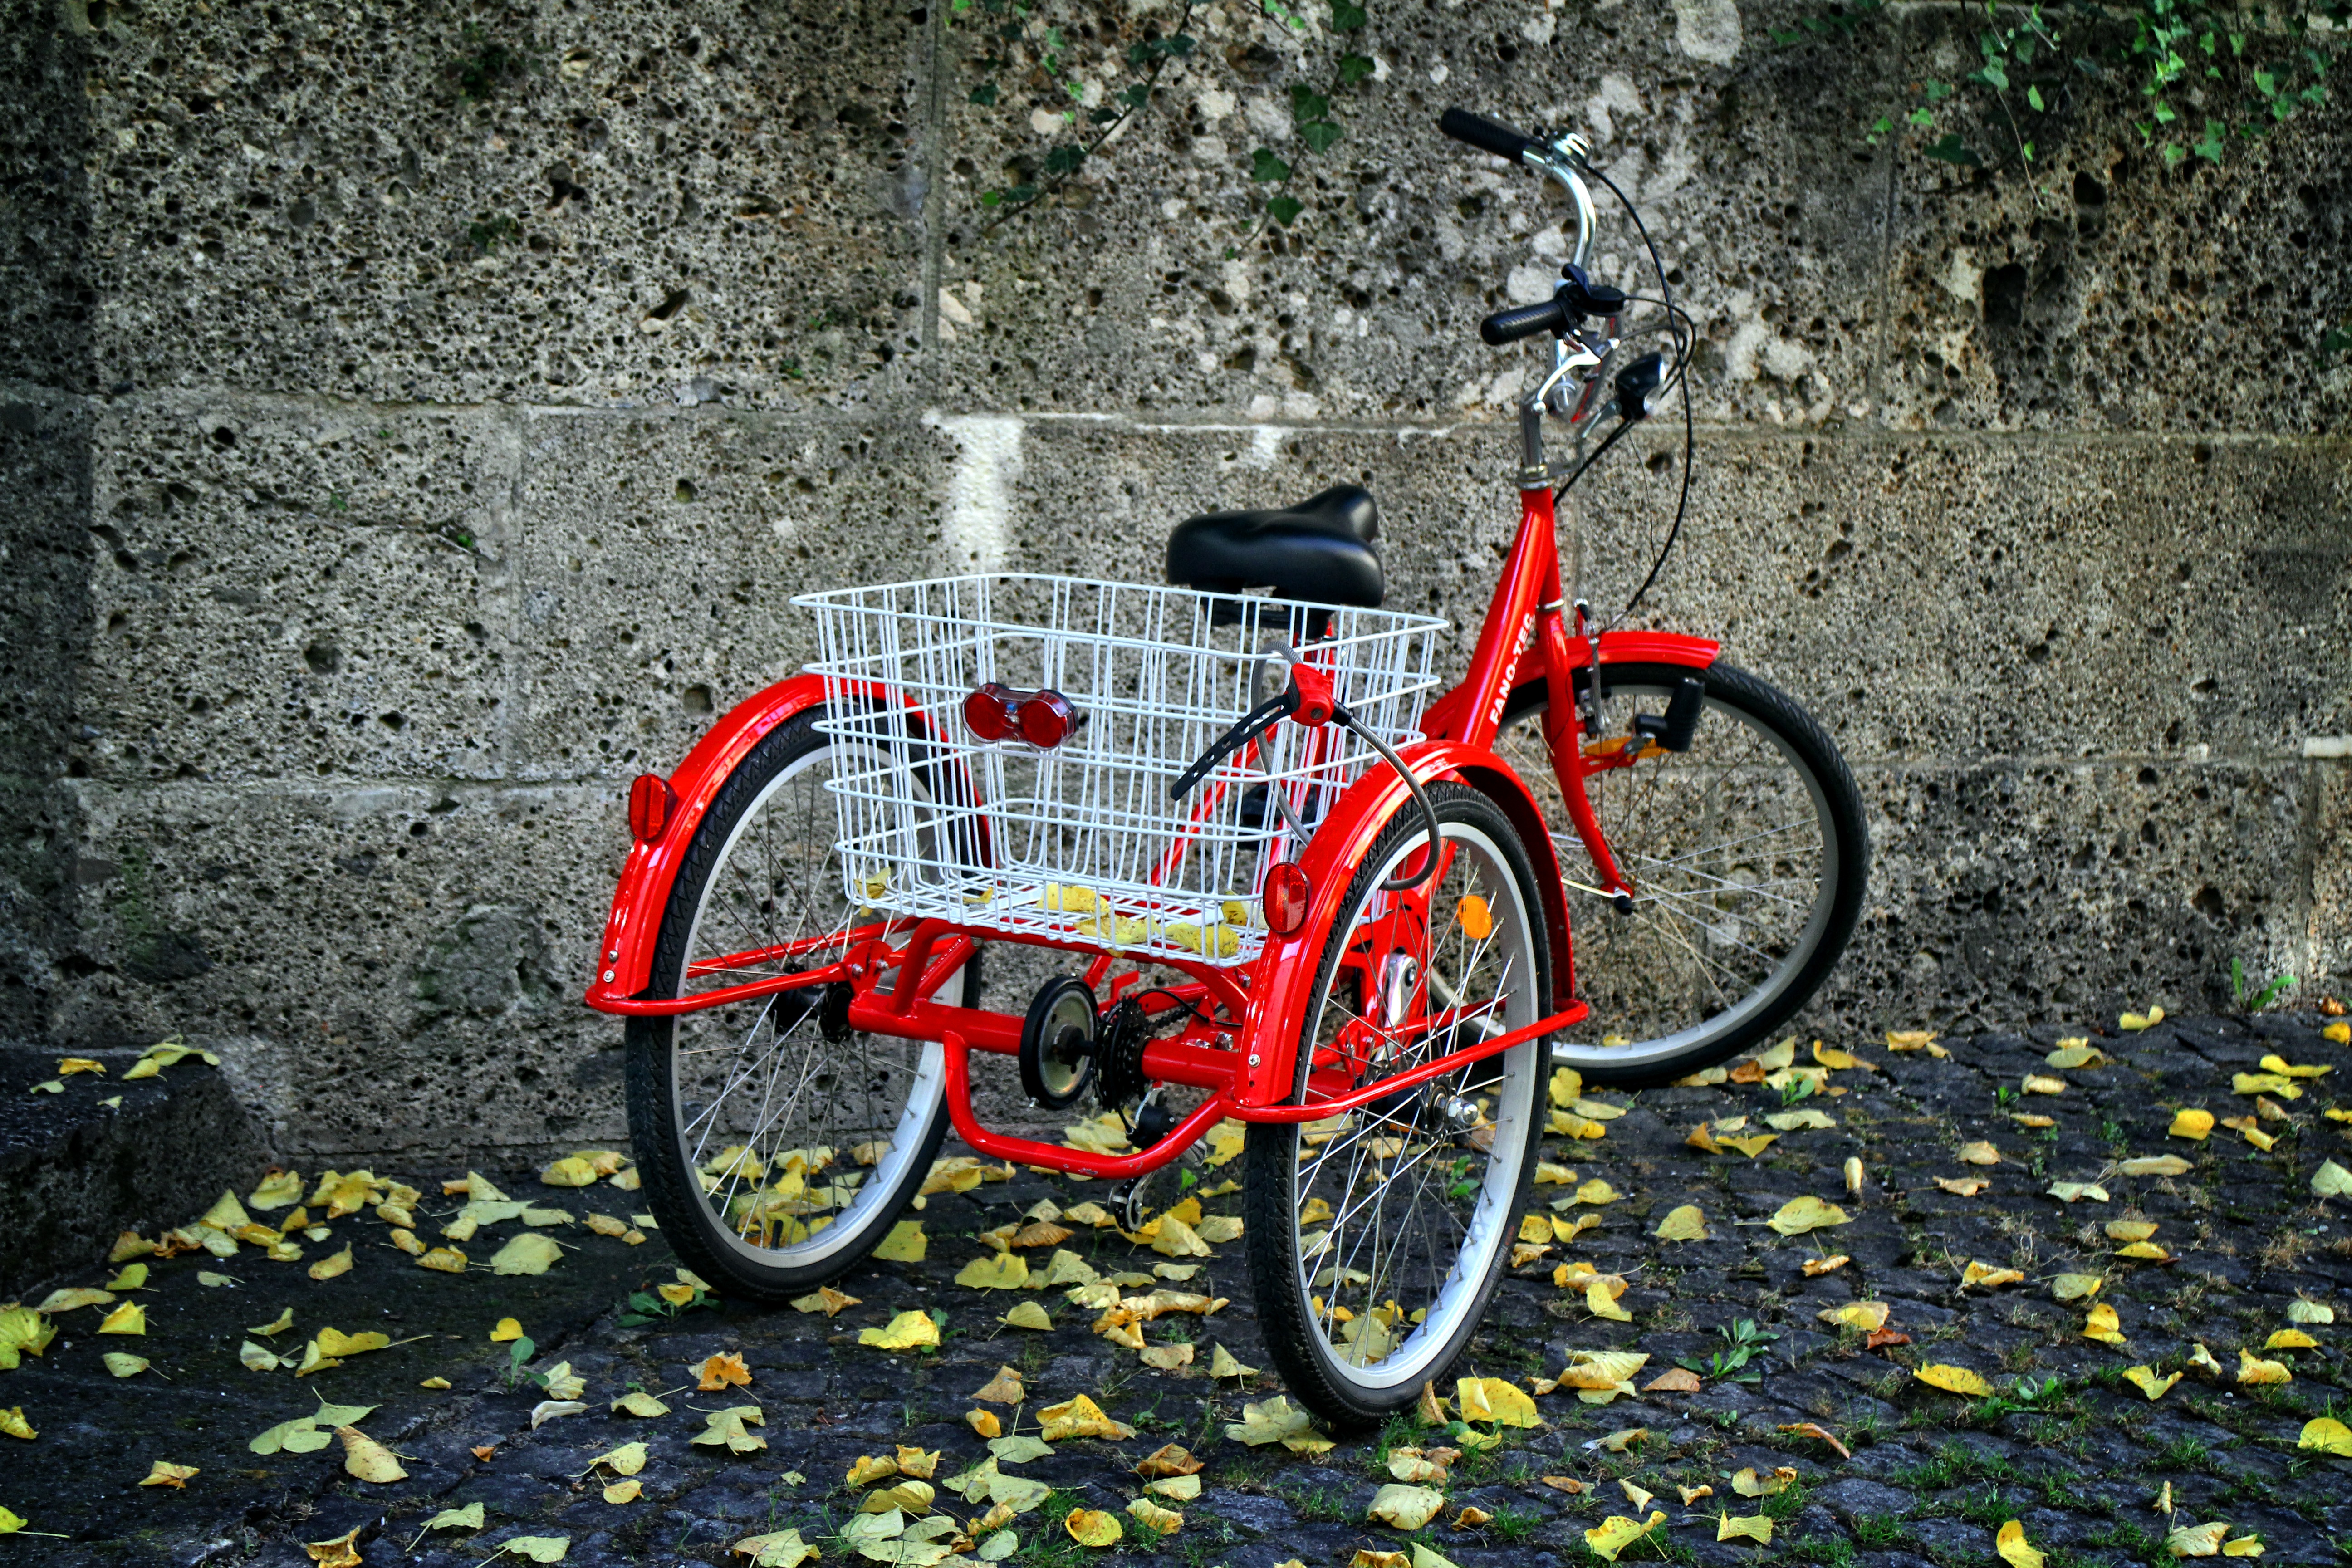
wheel, retro, tricycle, bicycle, bike, city, transport, red, vehicle, nostalgia, shopping, sports equipment, mountain bike, cycling, locomotion, rickshaw, commercial vehicle, companions, means of transport, land vehicle, cyclo cross bicycle, cyclo cross, downhill mountain biking, road bicycle, racing bicycle